Anno 2205

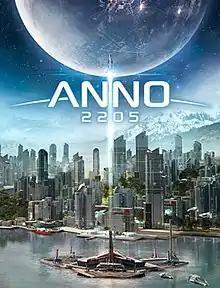

Anno 2205 is a city-building and economic simulation game, with real-time strategy elements, developed by Blue Byte and published by Ubisoft. "Anno" "2205" is the sixth game of the "Anno" series, and was released worldwide on 3 November 2015. As with "Anno 2070", the game is set in the future, with players having the opportunity to set up colonies on the Moon.